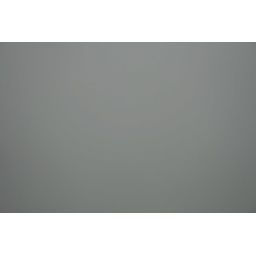
The cloud and fogged rolled in and we couldn't see anything out of the train window for a few moments